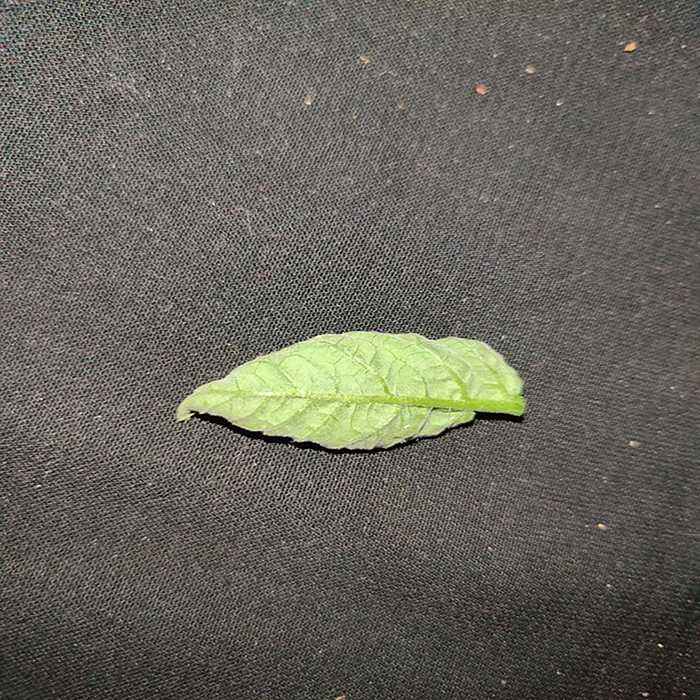
Plant: Tomato
Label: Tomato leaf curl virus